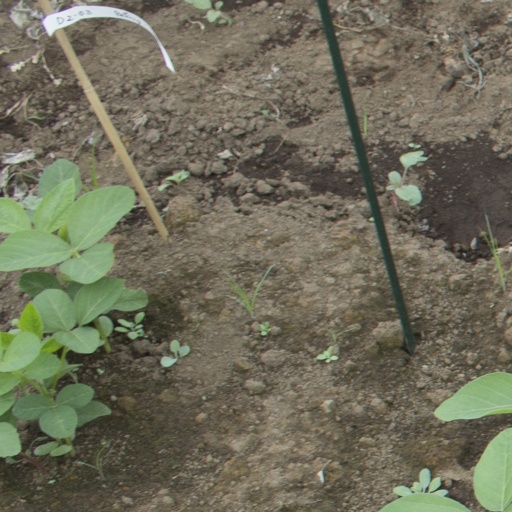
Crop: soybean